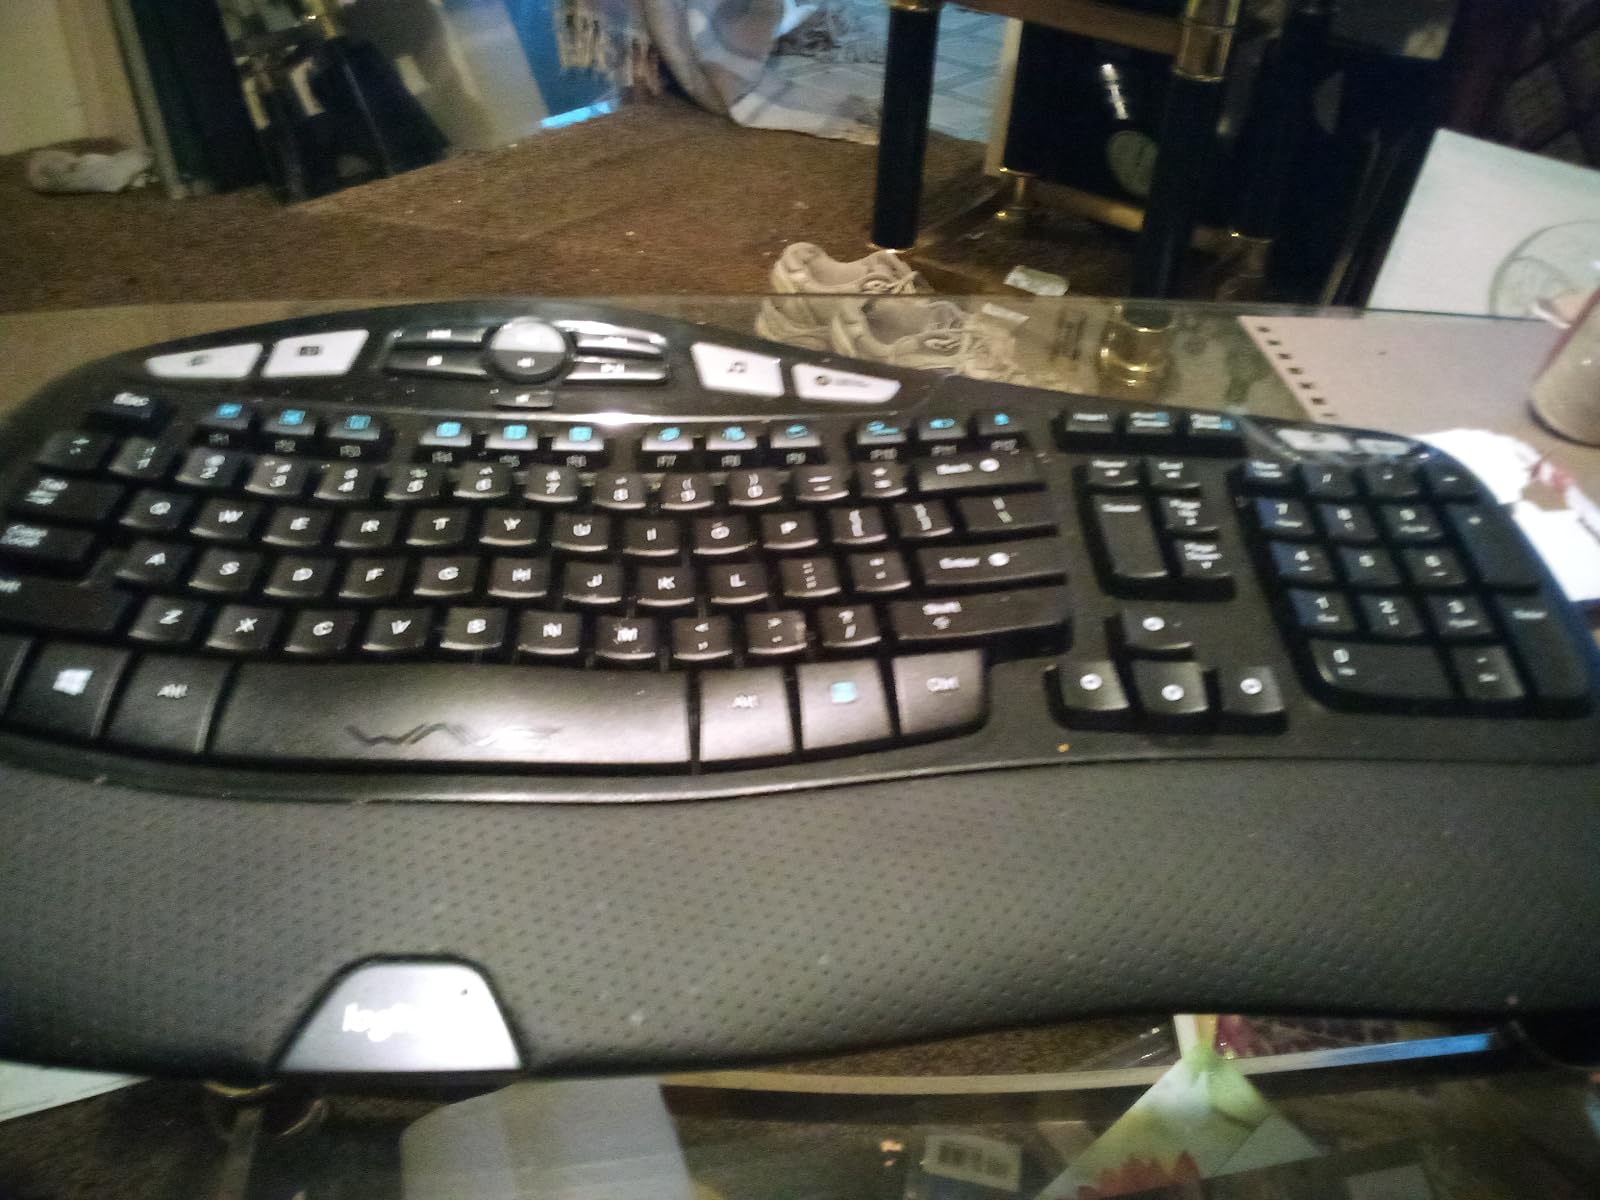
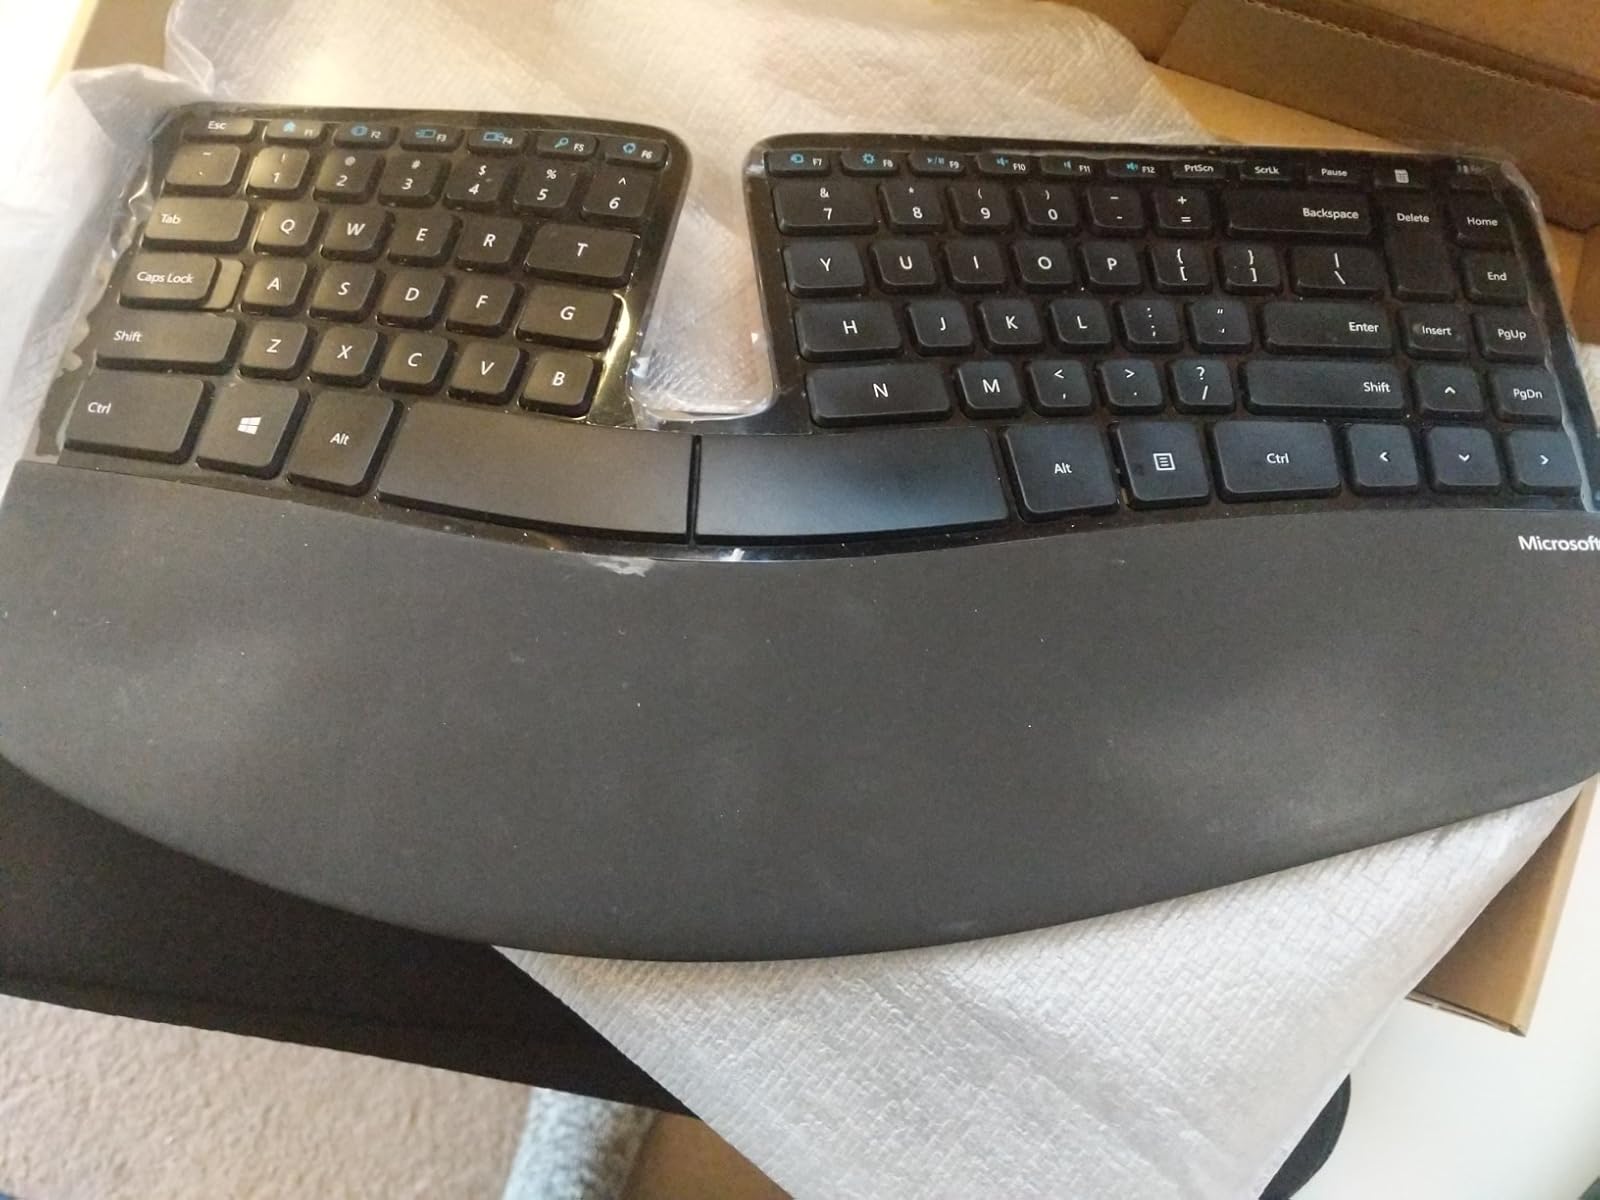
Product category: keyboard
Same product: no